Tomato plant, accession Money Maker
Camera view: horizontal (90 deg, fisheye); turntable rotation: 30 degrees
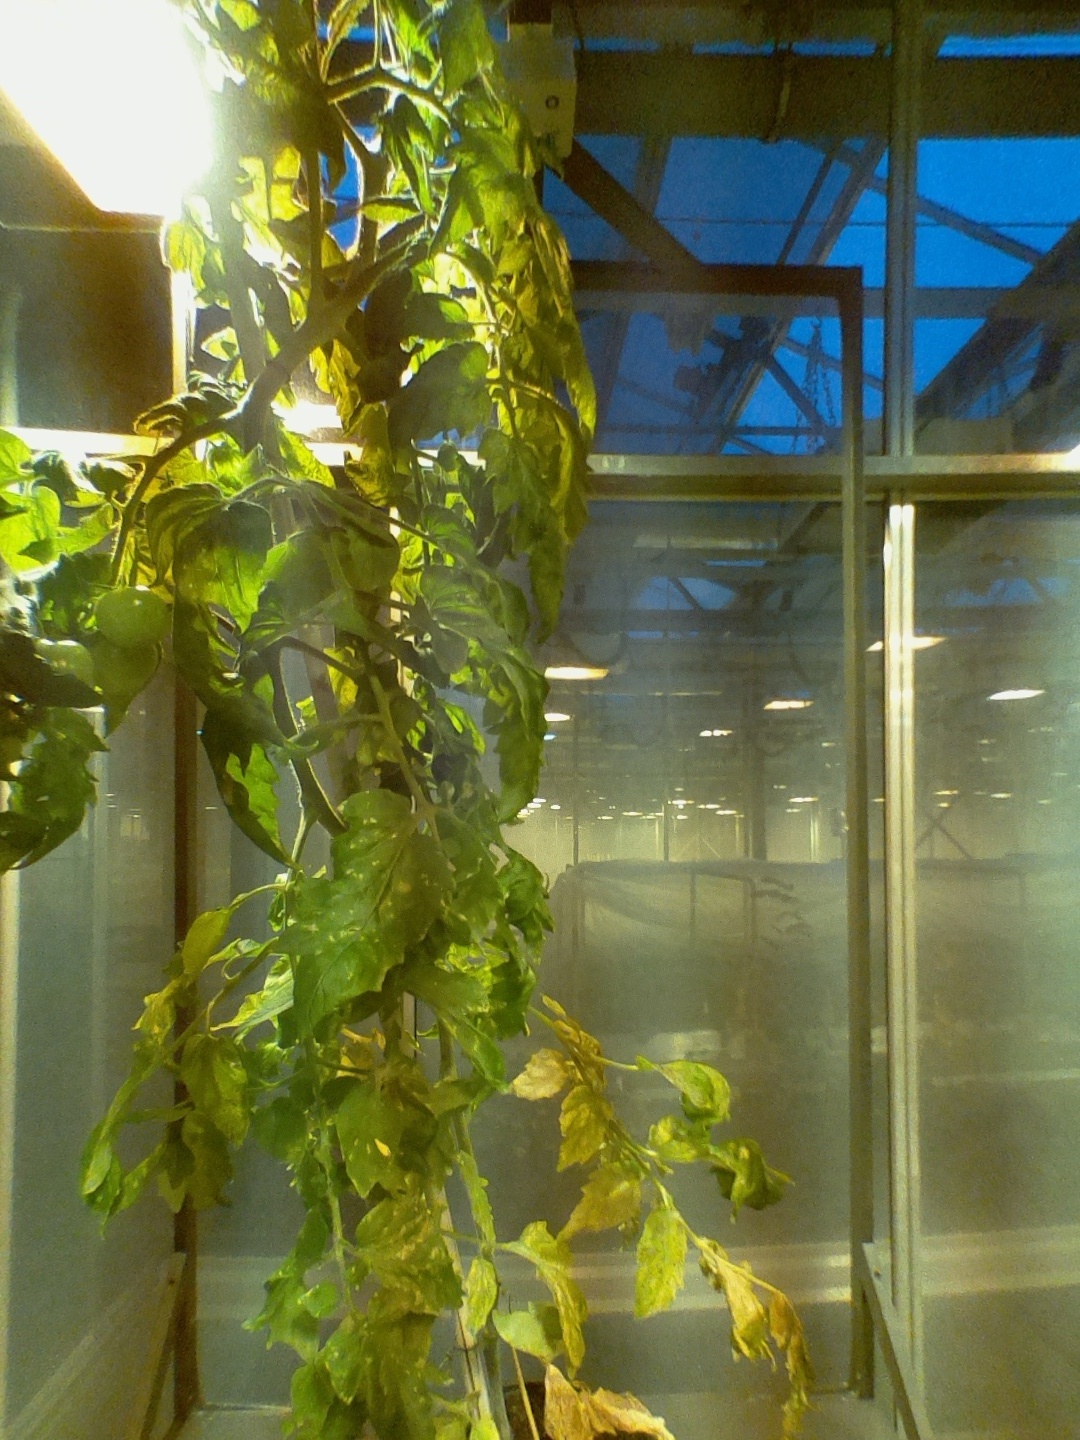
BBCH growth stage 75: 50%-60% of final fruit size